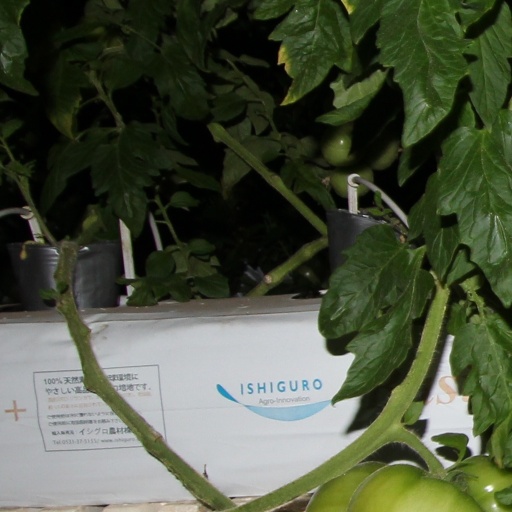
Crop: tomato